Retirement Systems of Alabama

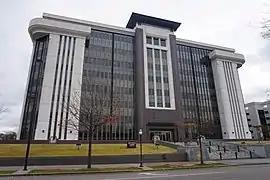
Retirement Systems of Alabama building in Montgomery, Alabama

Retirement Systems of Alabama is the administrator of the pension fund for employees of the state of Alabama. It is headquartered in the state capital Montgomery, Alabama. David G. Bronner is the chief executive officer.